...The Heavens and the Earth

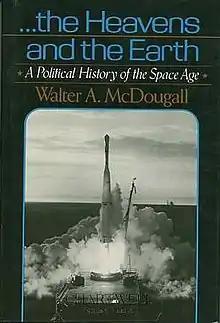

...the Heavens and the Earth: A Political History of the Space Age is a 1985 nonfiction book by American historian Walter A. McDougall, published by Basic Books. The book chronicles the politics of the Space Race, comparing the different approaches of the US and the USSR. "...the Heavens and the Earth" was a finalist for the 1985 American Book Award and won the 1986 Pulitzer Prize for History.